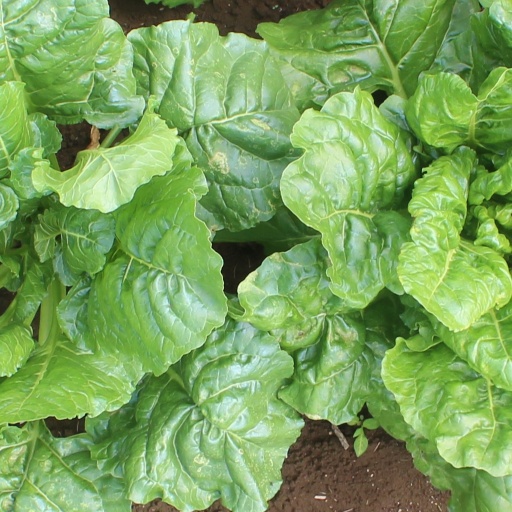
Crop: sugar beet